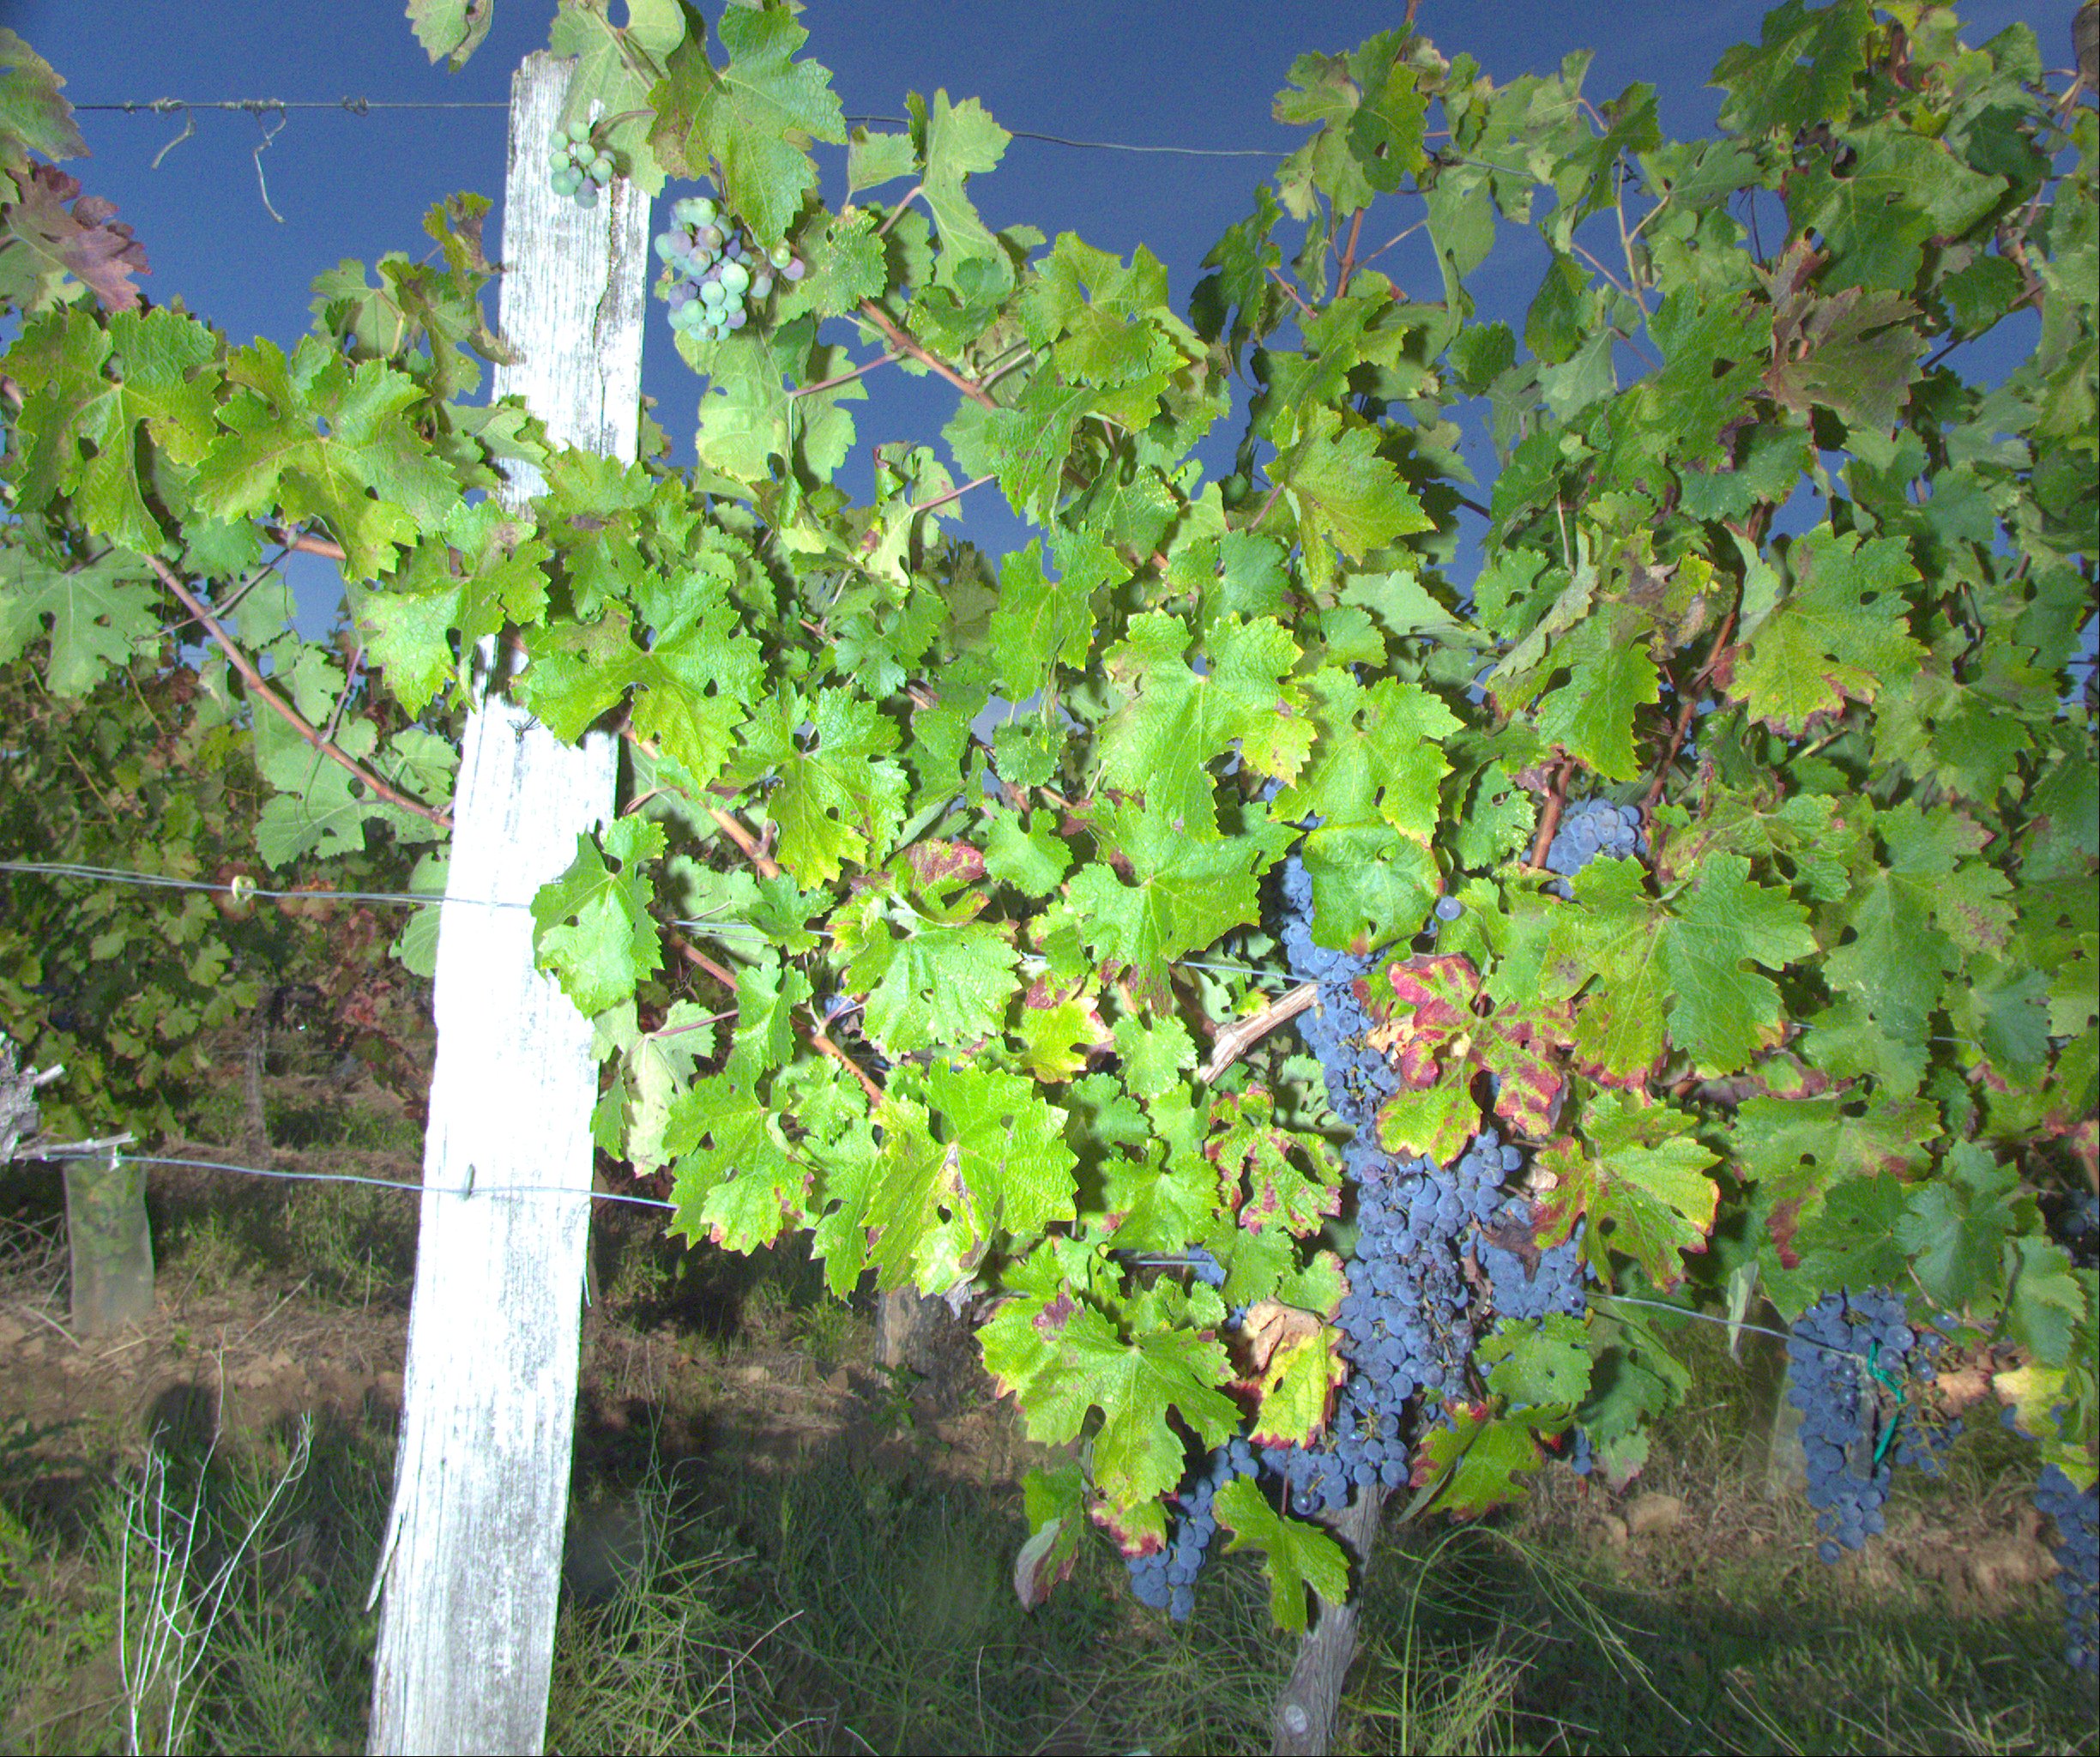
Grape variety: cabernet-sauvignon
Disease: confounding disease (conf)